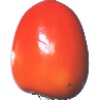
Label: Kaki 1